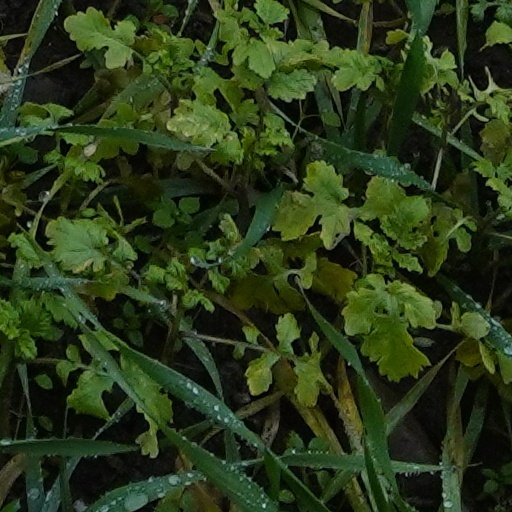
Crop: wheat